Passion Play of Iztapalapa

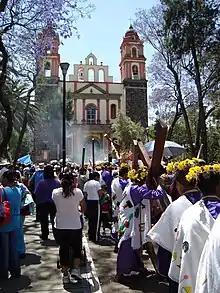
A Good Friday Procession to the "Cuevita" during Holy Week in Iztapalapa

The Passion Play of Iztapalapa is an annual event during Holy Week in the Iztapalapa borough of Mexico City. It one of the oldest and most elaborate passion plays in Mexico as well as the best known, covered by media both in Mexico and abroad. Unlike others in Latin America, its origins are not in the colonial period but rather in a cholera epidemic in the 19th century, which gave rise to a procession to petition relief. Over time, the procession included a passion play which grew to include various scenes related to Holy Week. Today, the play includes not only hundreds of actors but also thousands of men called “Nazarenes” who carry their own crosses to follow the actor chosen to play Jesus to the site where the crucifixion is reenacted. While the event is still primarily religious, it has also become a rite of identity for Iztapalapa (only residents of certain communities may participate) as well as a major tourism attraction for both the borough and the city.